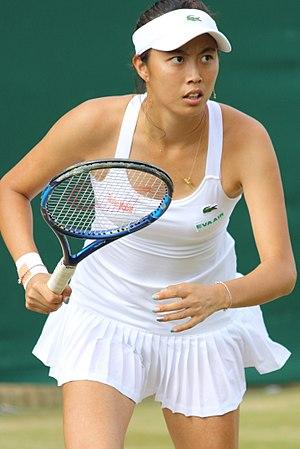
Chan Hao-ching, née le 19 septembre 1993 à Taipei, est une joueuse de tennis taïwanaise. Elle joue surtout en double, principalement avec sa sœur Chan Yung-jan avec laquelle elle a remporté 15 de ses 20 titres dans la discipline.